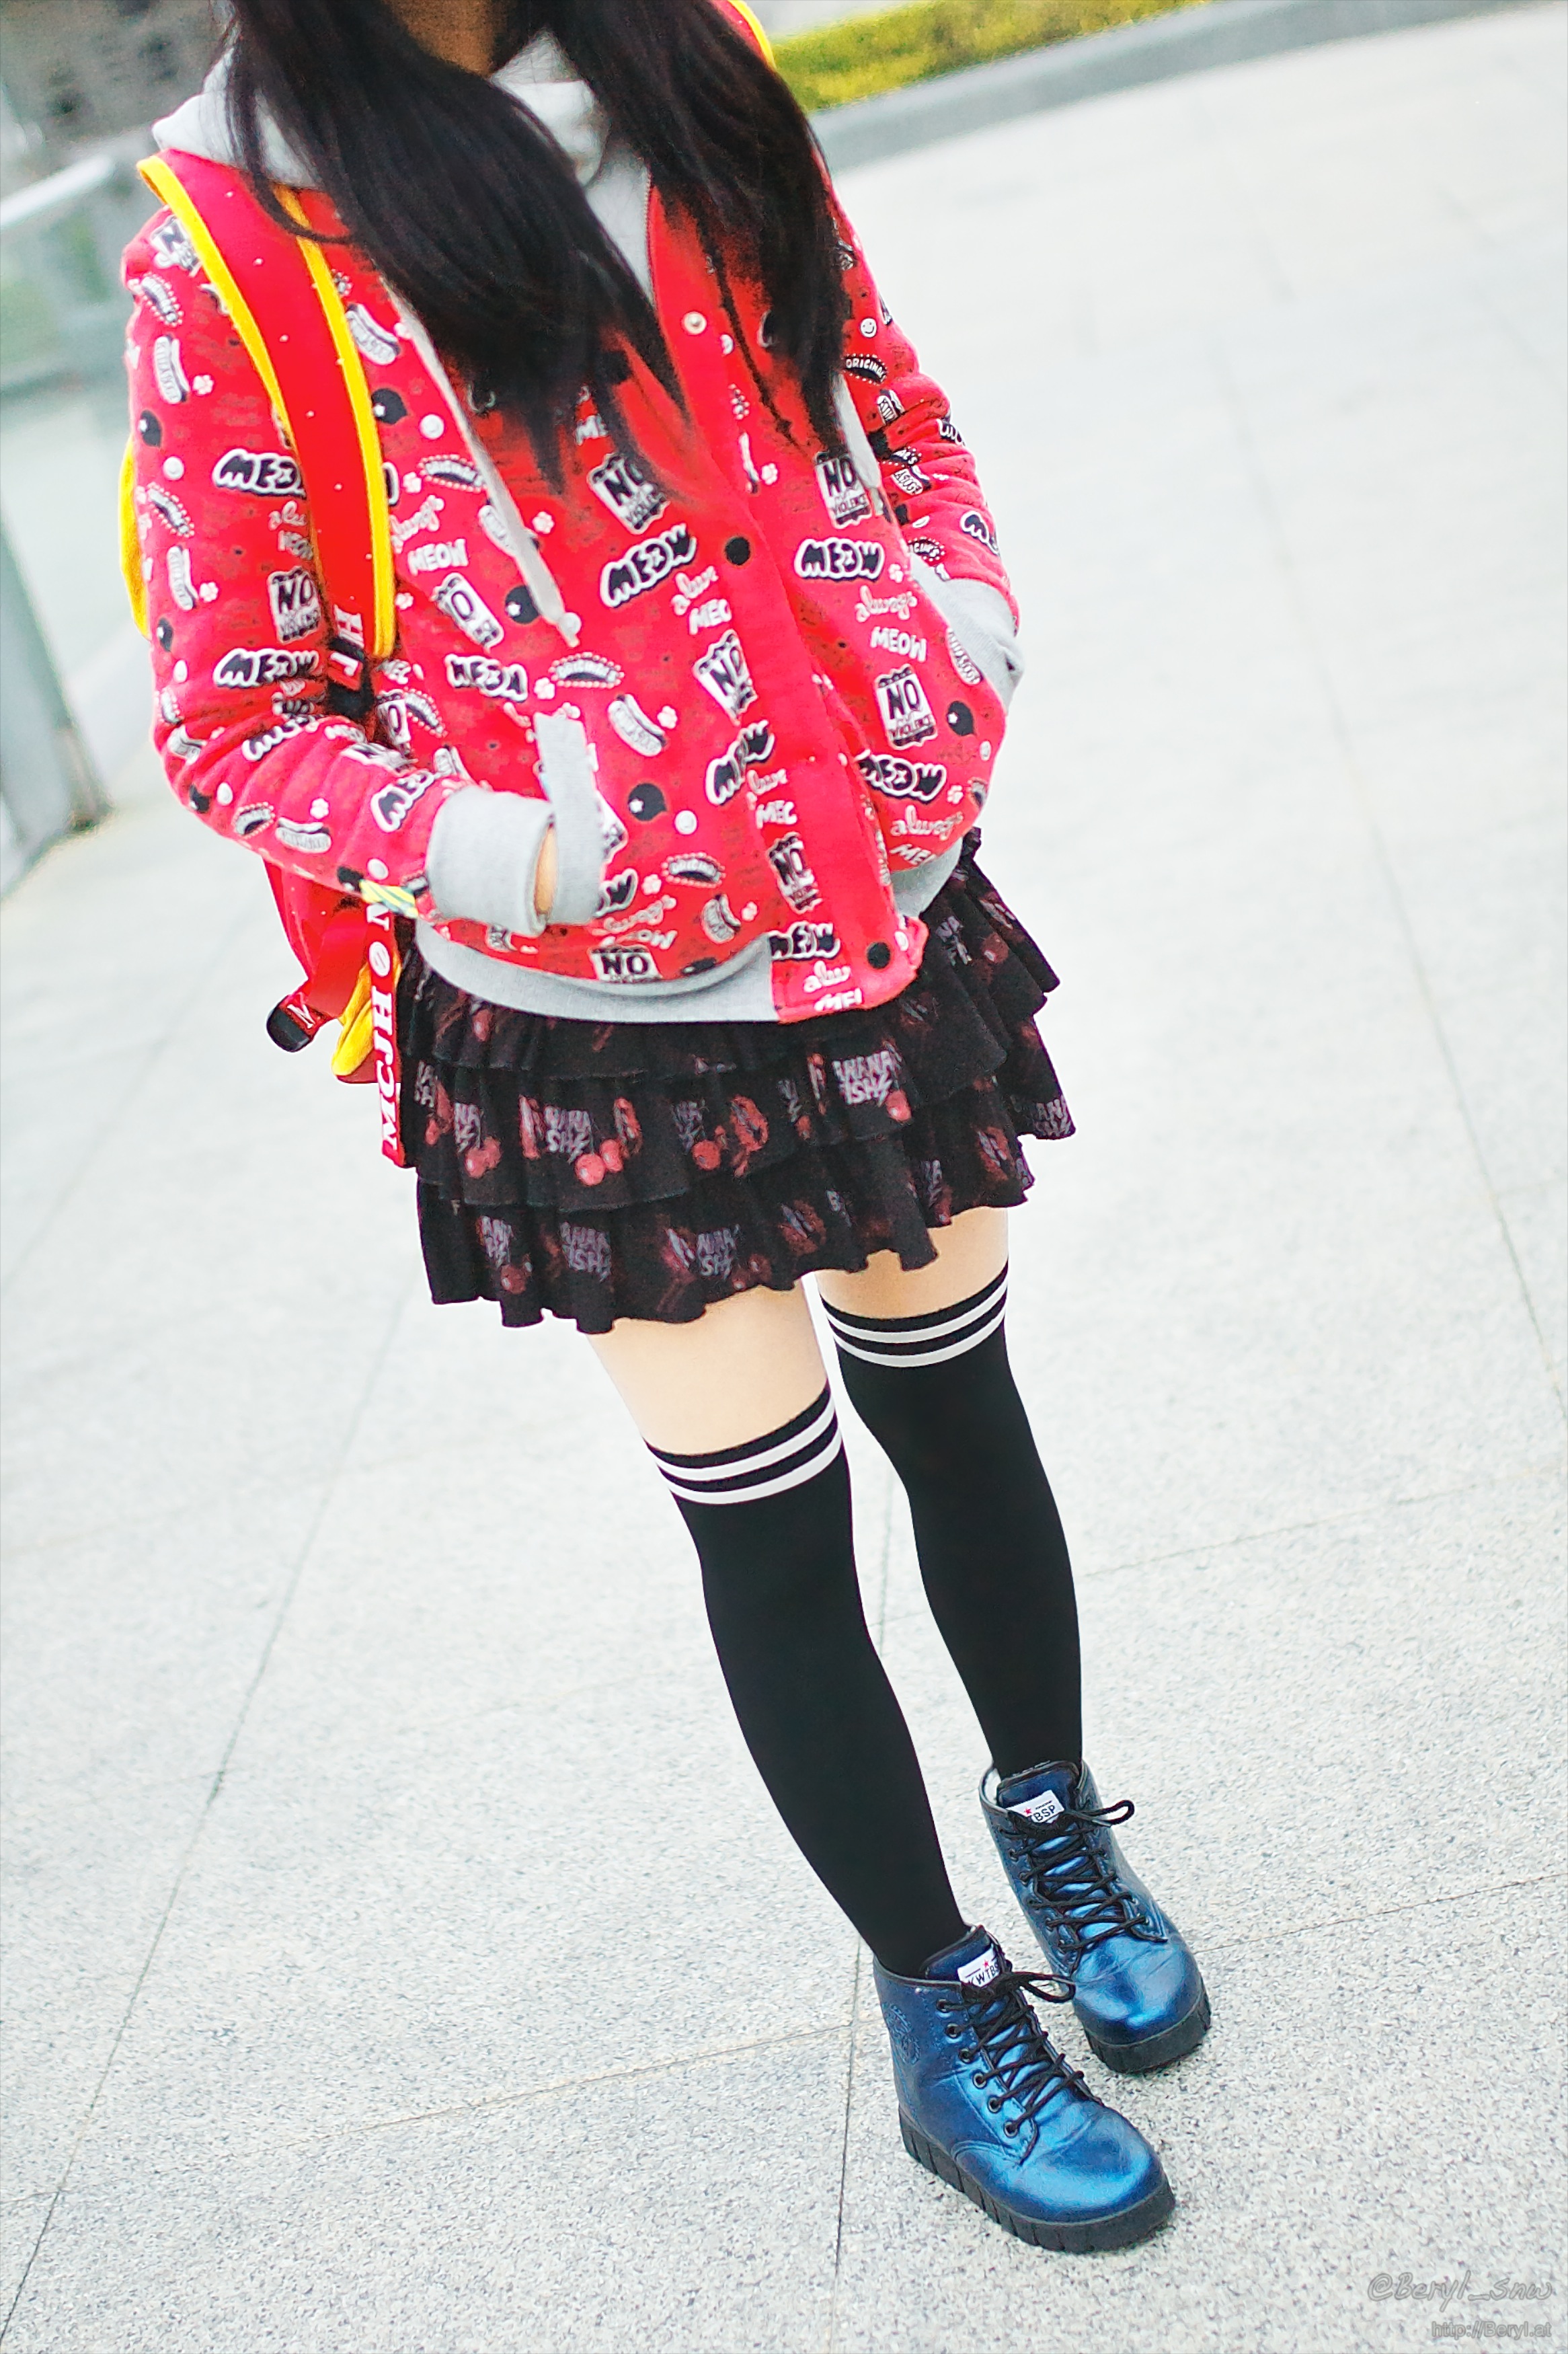
shoe, winter, bokeh, blur, girl, cute, boot, leg, pattern, spring, red, fashion, nikon, clothing, black, outerwear, legs, boots, sneakers, footwear, faceless, school, costume, socks, tights, kneesocks, pantyhose, knee, shortskirt, kneehigh, 350mmf14, d70, whitepattern